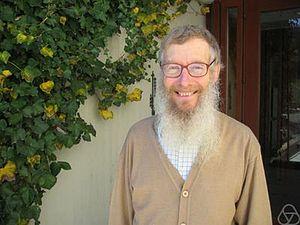
Michel Waldschmidt, né le 17 juin 1946 à Nancy, est un mathématicien français, spécialiste en théorie des nombres, en particulier des nombres transcendants.